Arcueil–Cachan station

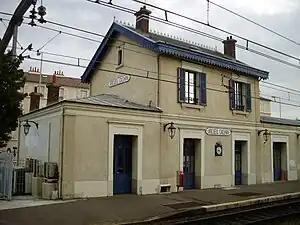
The historic passenger building seen from Rue de la Gare to the east of the tracks

Arcueil–Cachan is a station on RER B of the Réseau Express Régional network, a hybrid suburban commuter and rapid transit line. This will also be a station for Paris Métro Line 15. The station takes its name from its location near the city of Arcueil and inside the town of Cachan.